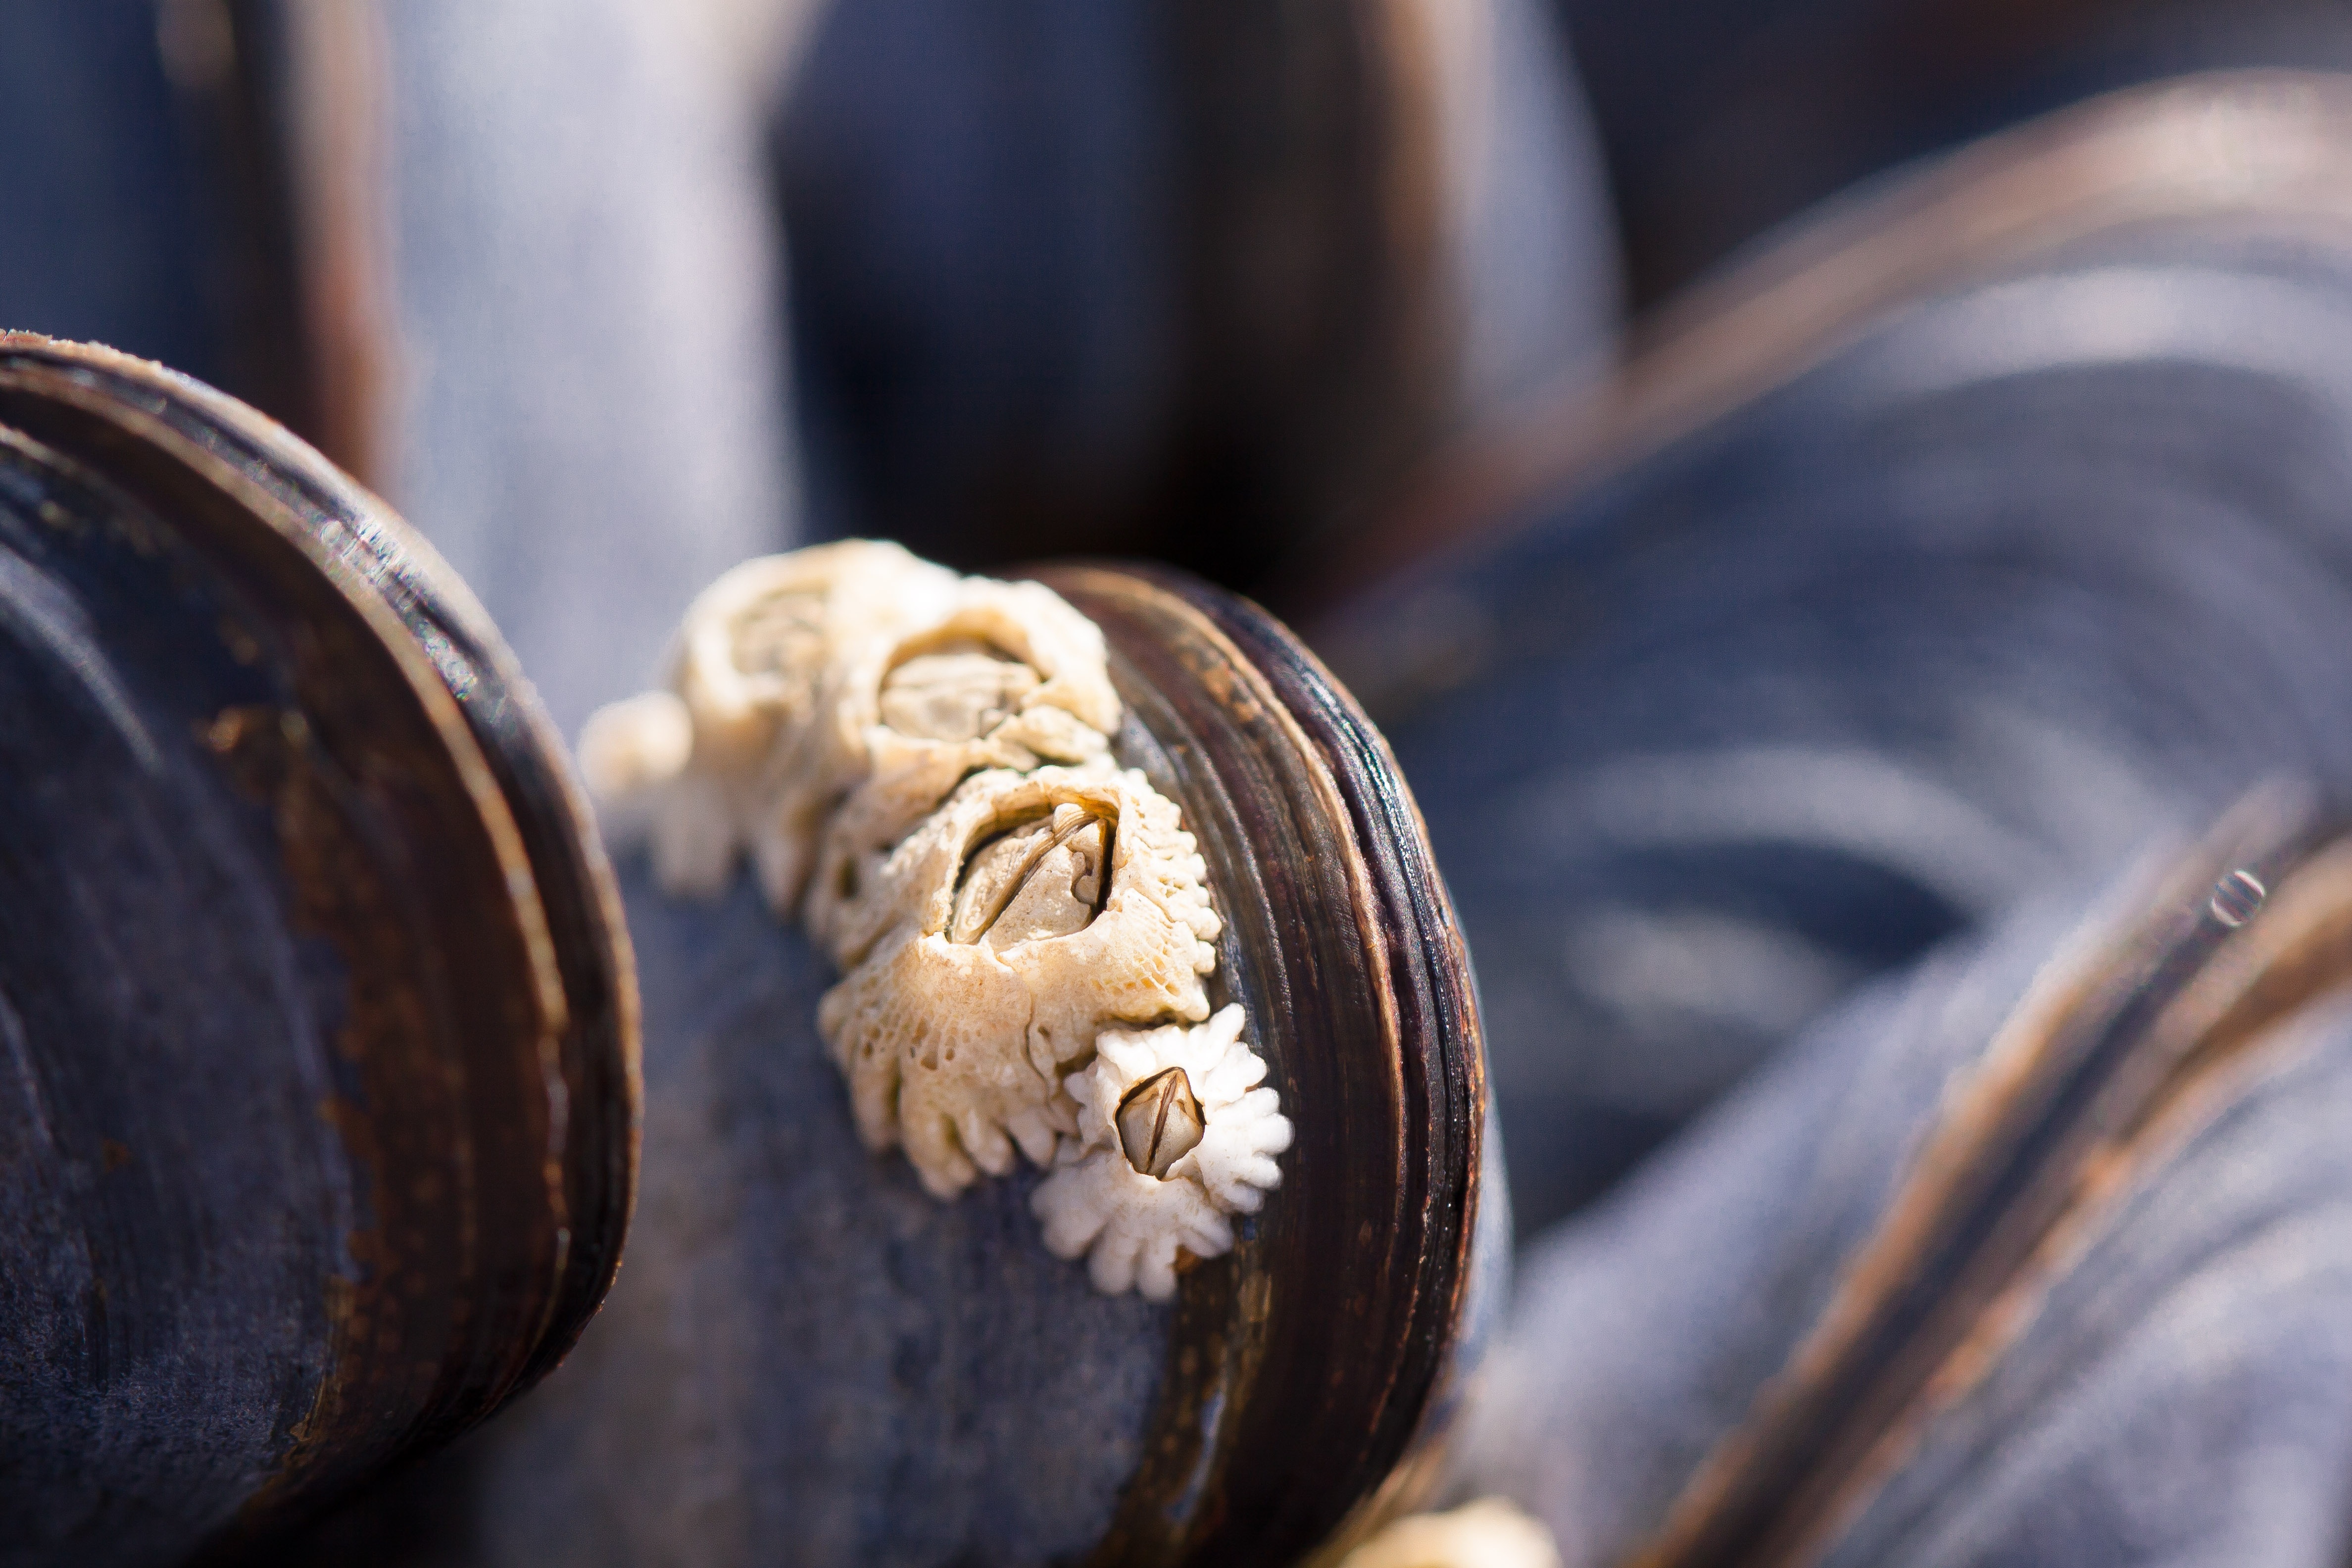
hand, wood, photography, statue, macro, shell, close up, barnacles, grey, carving, mussels, oval, macro photography, coastal region, blue violet, man made object, watt area, mytilus